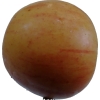
Label: apple